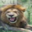
Label: lion